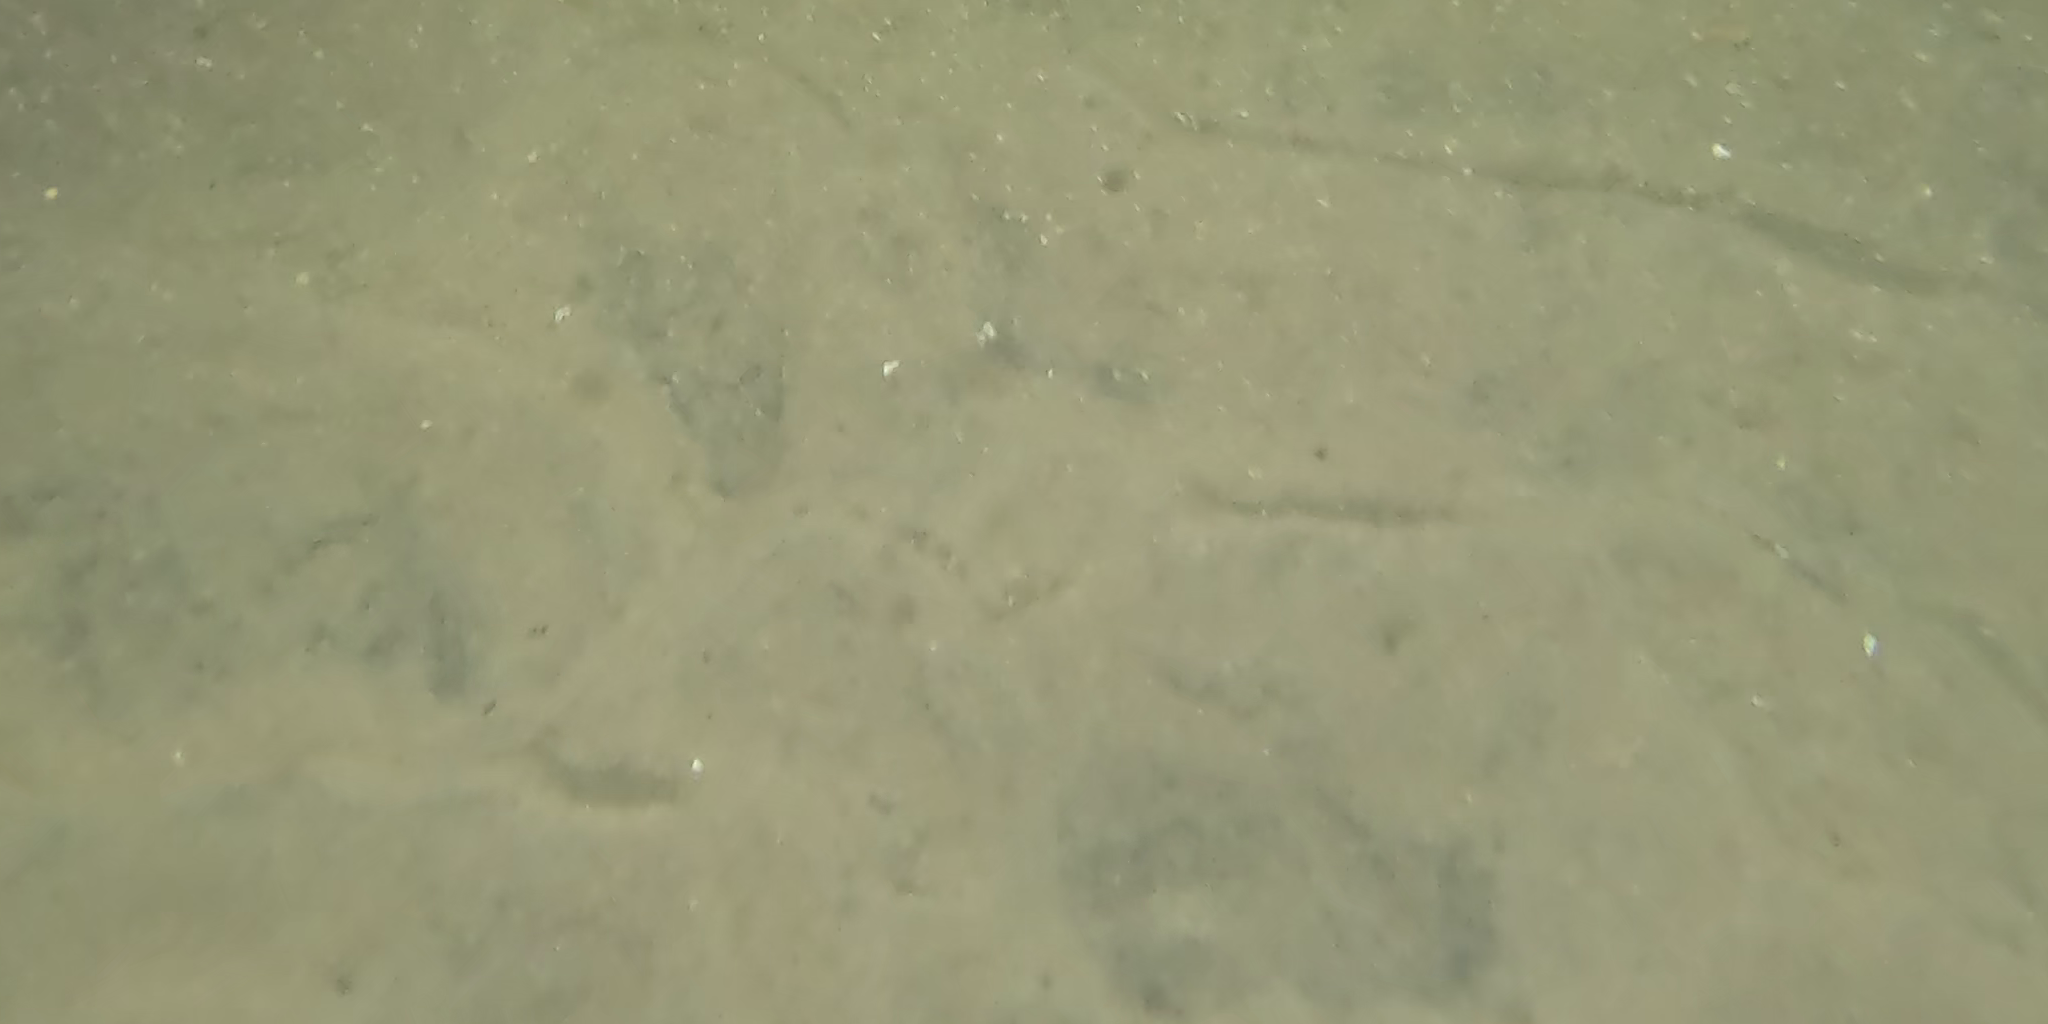
Seabed habitat: sand